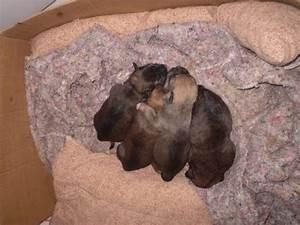
dog